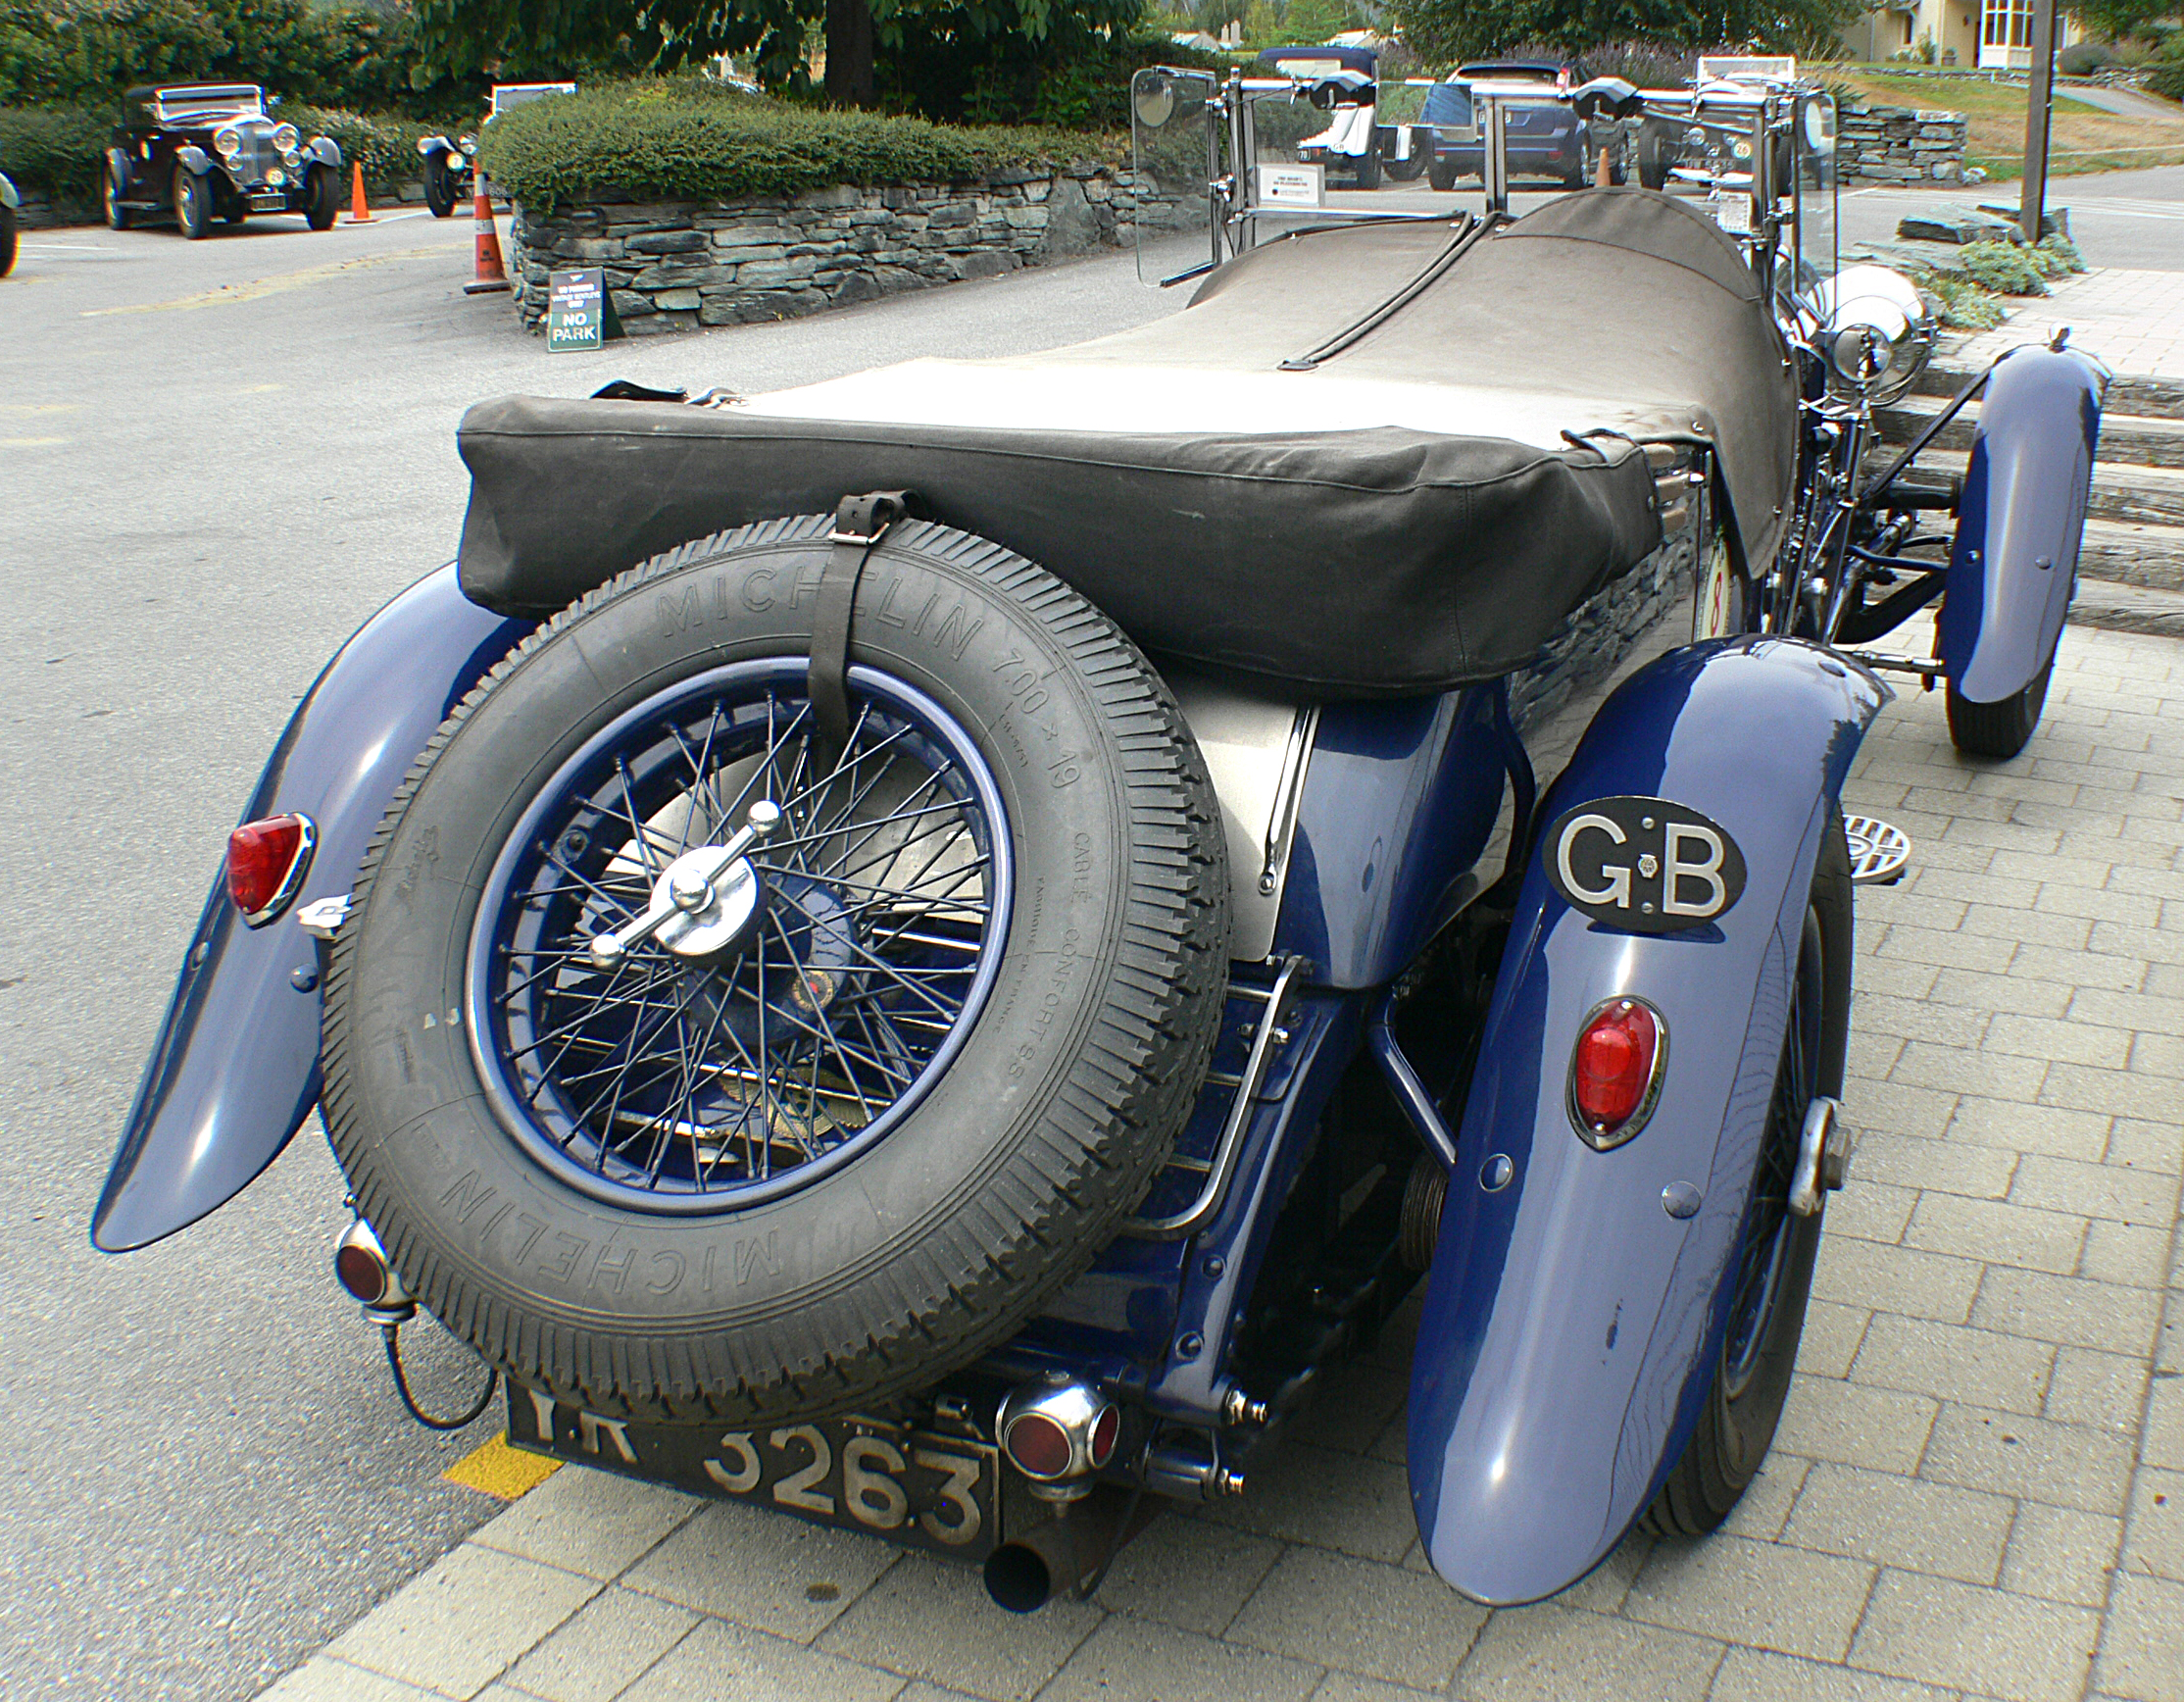
car, wheel, vehicle, motorcycle, sports car, motor vehicle, vintage car, cars, sportscars, racingcars, bridgecamera, carshows, sidecar, fastcars, 1926speedsixbentley, bentley, britishclassiccars, vintagebentleyrally, bentleysparewheel, bluebentley, antique car, land vehicle, touring car, automobile make